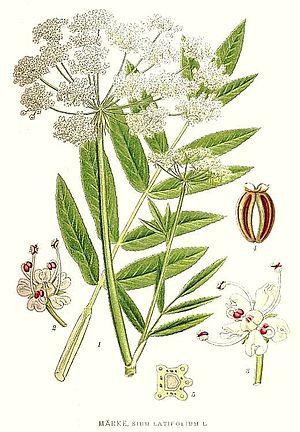
La tribu des Œnantheae est une tribu de plantes de la sous-famille des Apioideae dans la famille des Apiaceae.